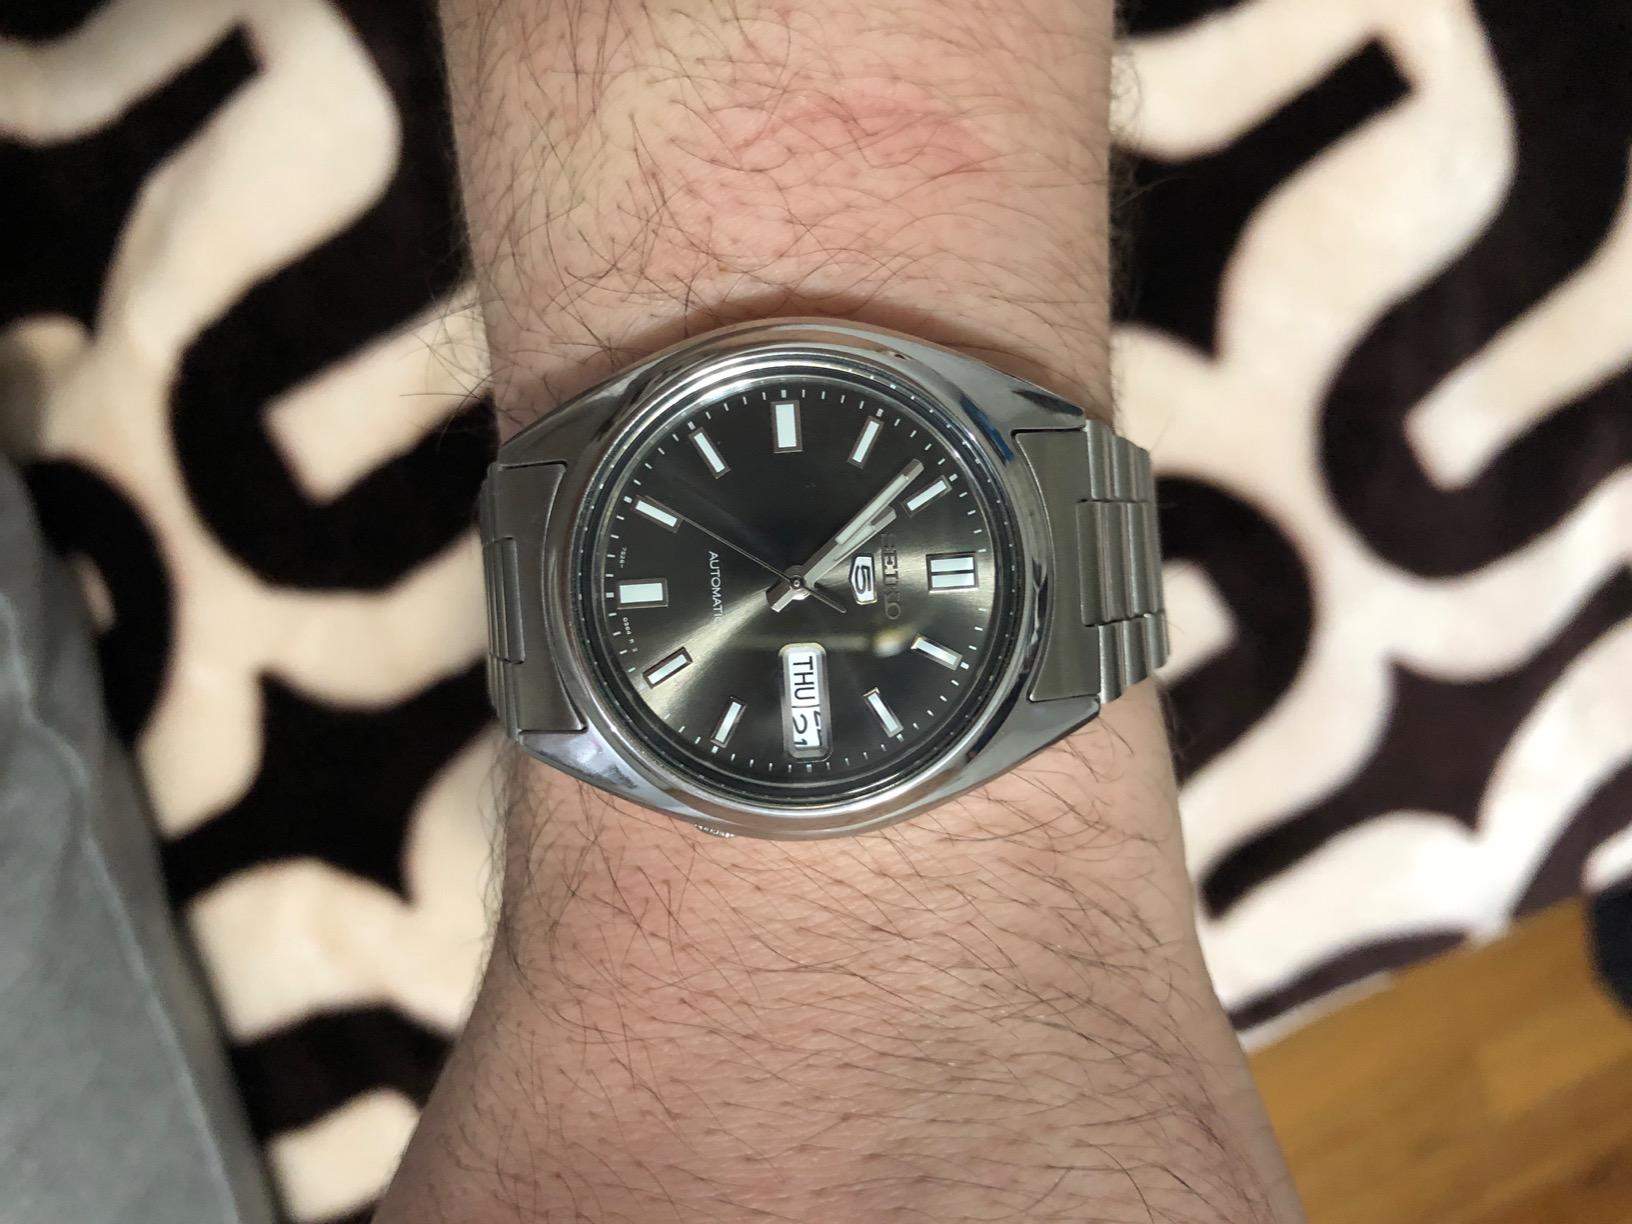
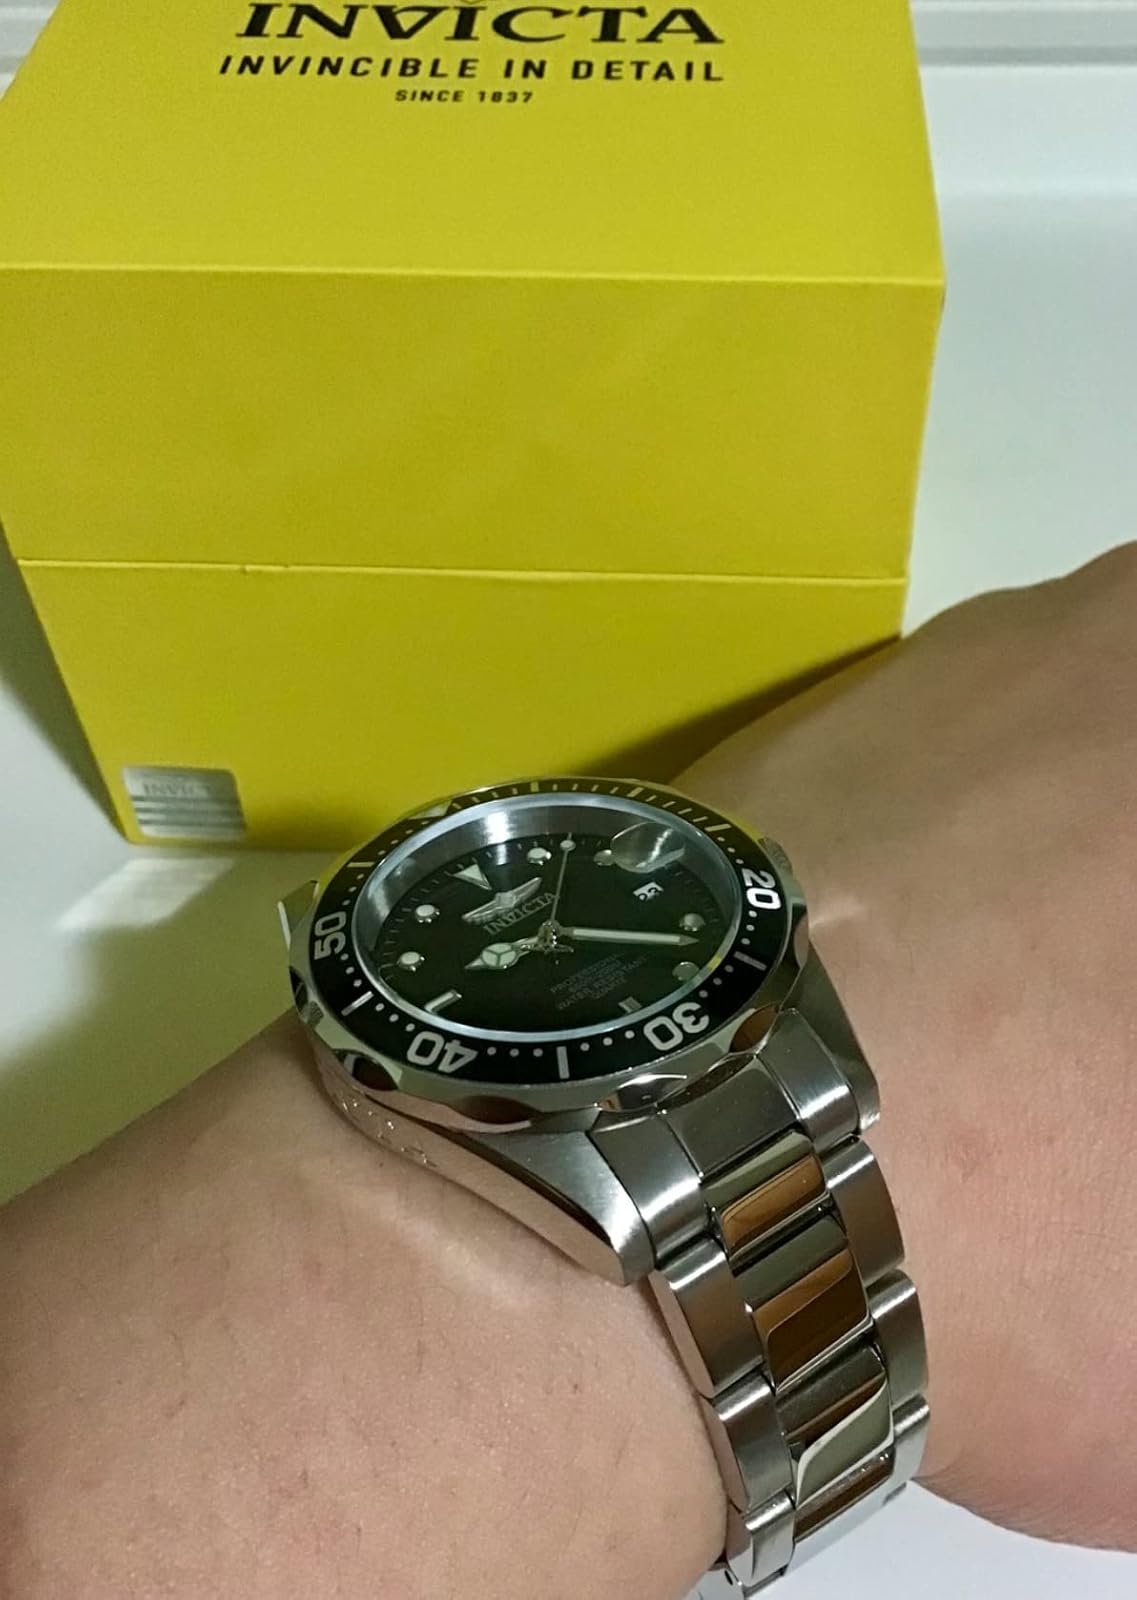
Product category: accessories_watch
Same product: no